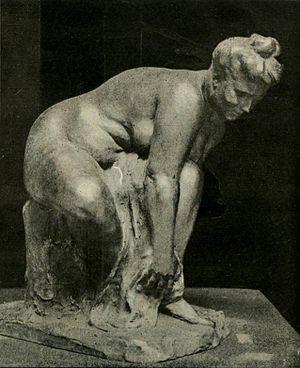
Femme s'essuyant
Pierre-Félix Fix-Masseau, pseudonyme de Pierre Félix Masseau, né à Lyon le 17 mars 1869 et mort à Paris le 16 avril 1937, est un sculpteur français.